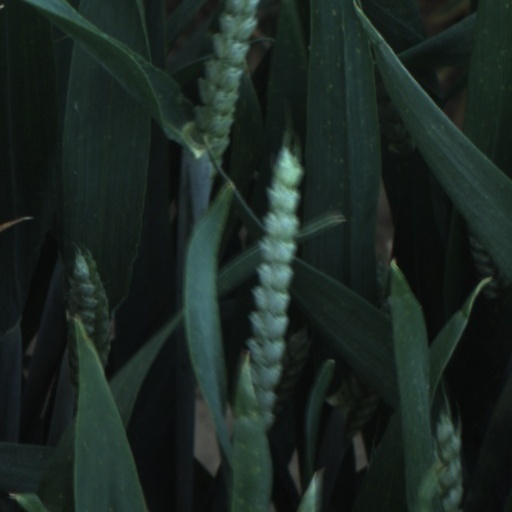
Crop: wheat